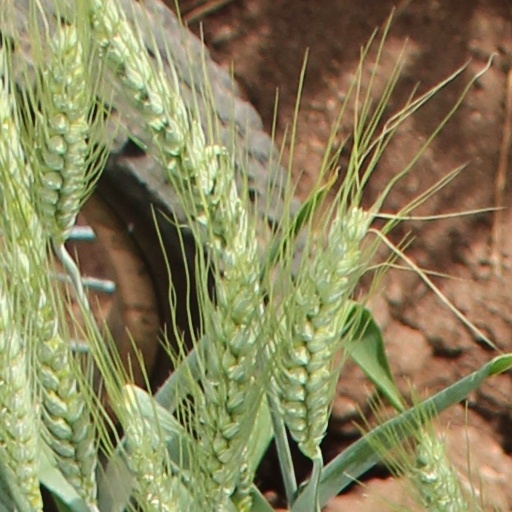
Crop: wheat